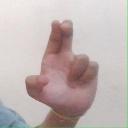
अक्षर: आ